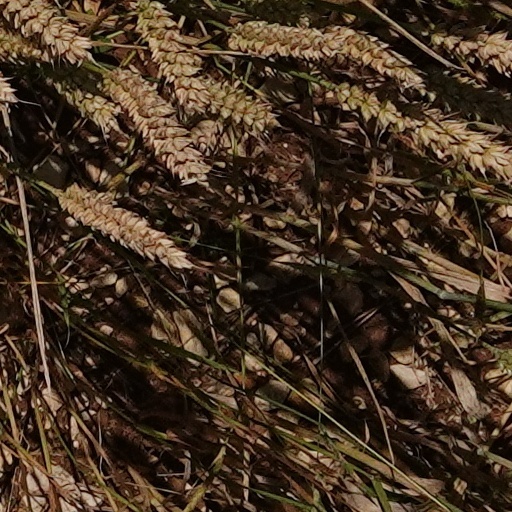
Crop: wheat